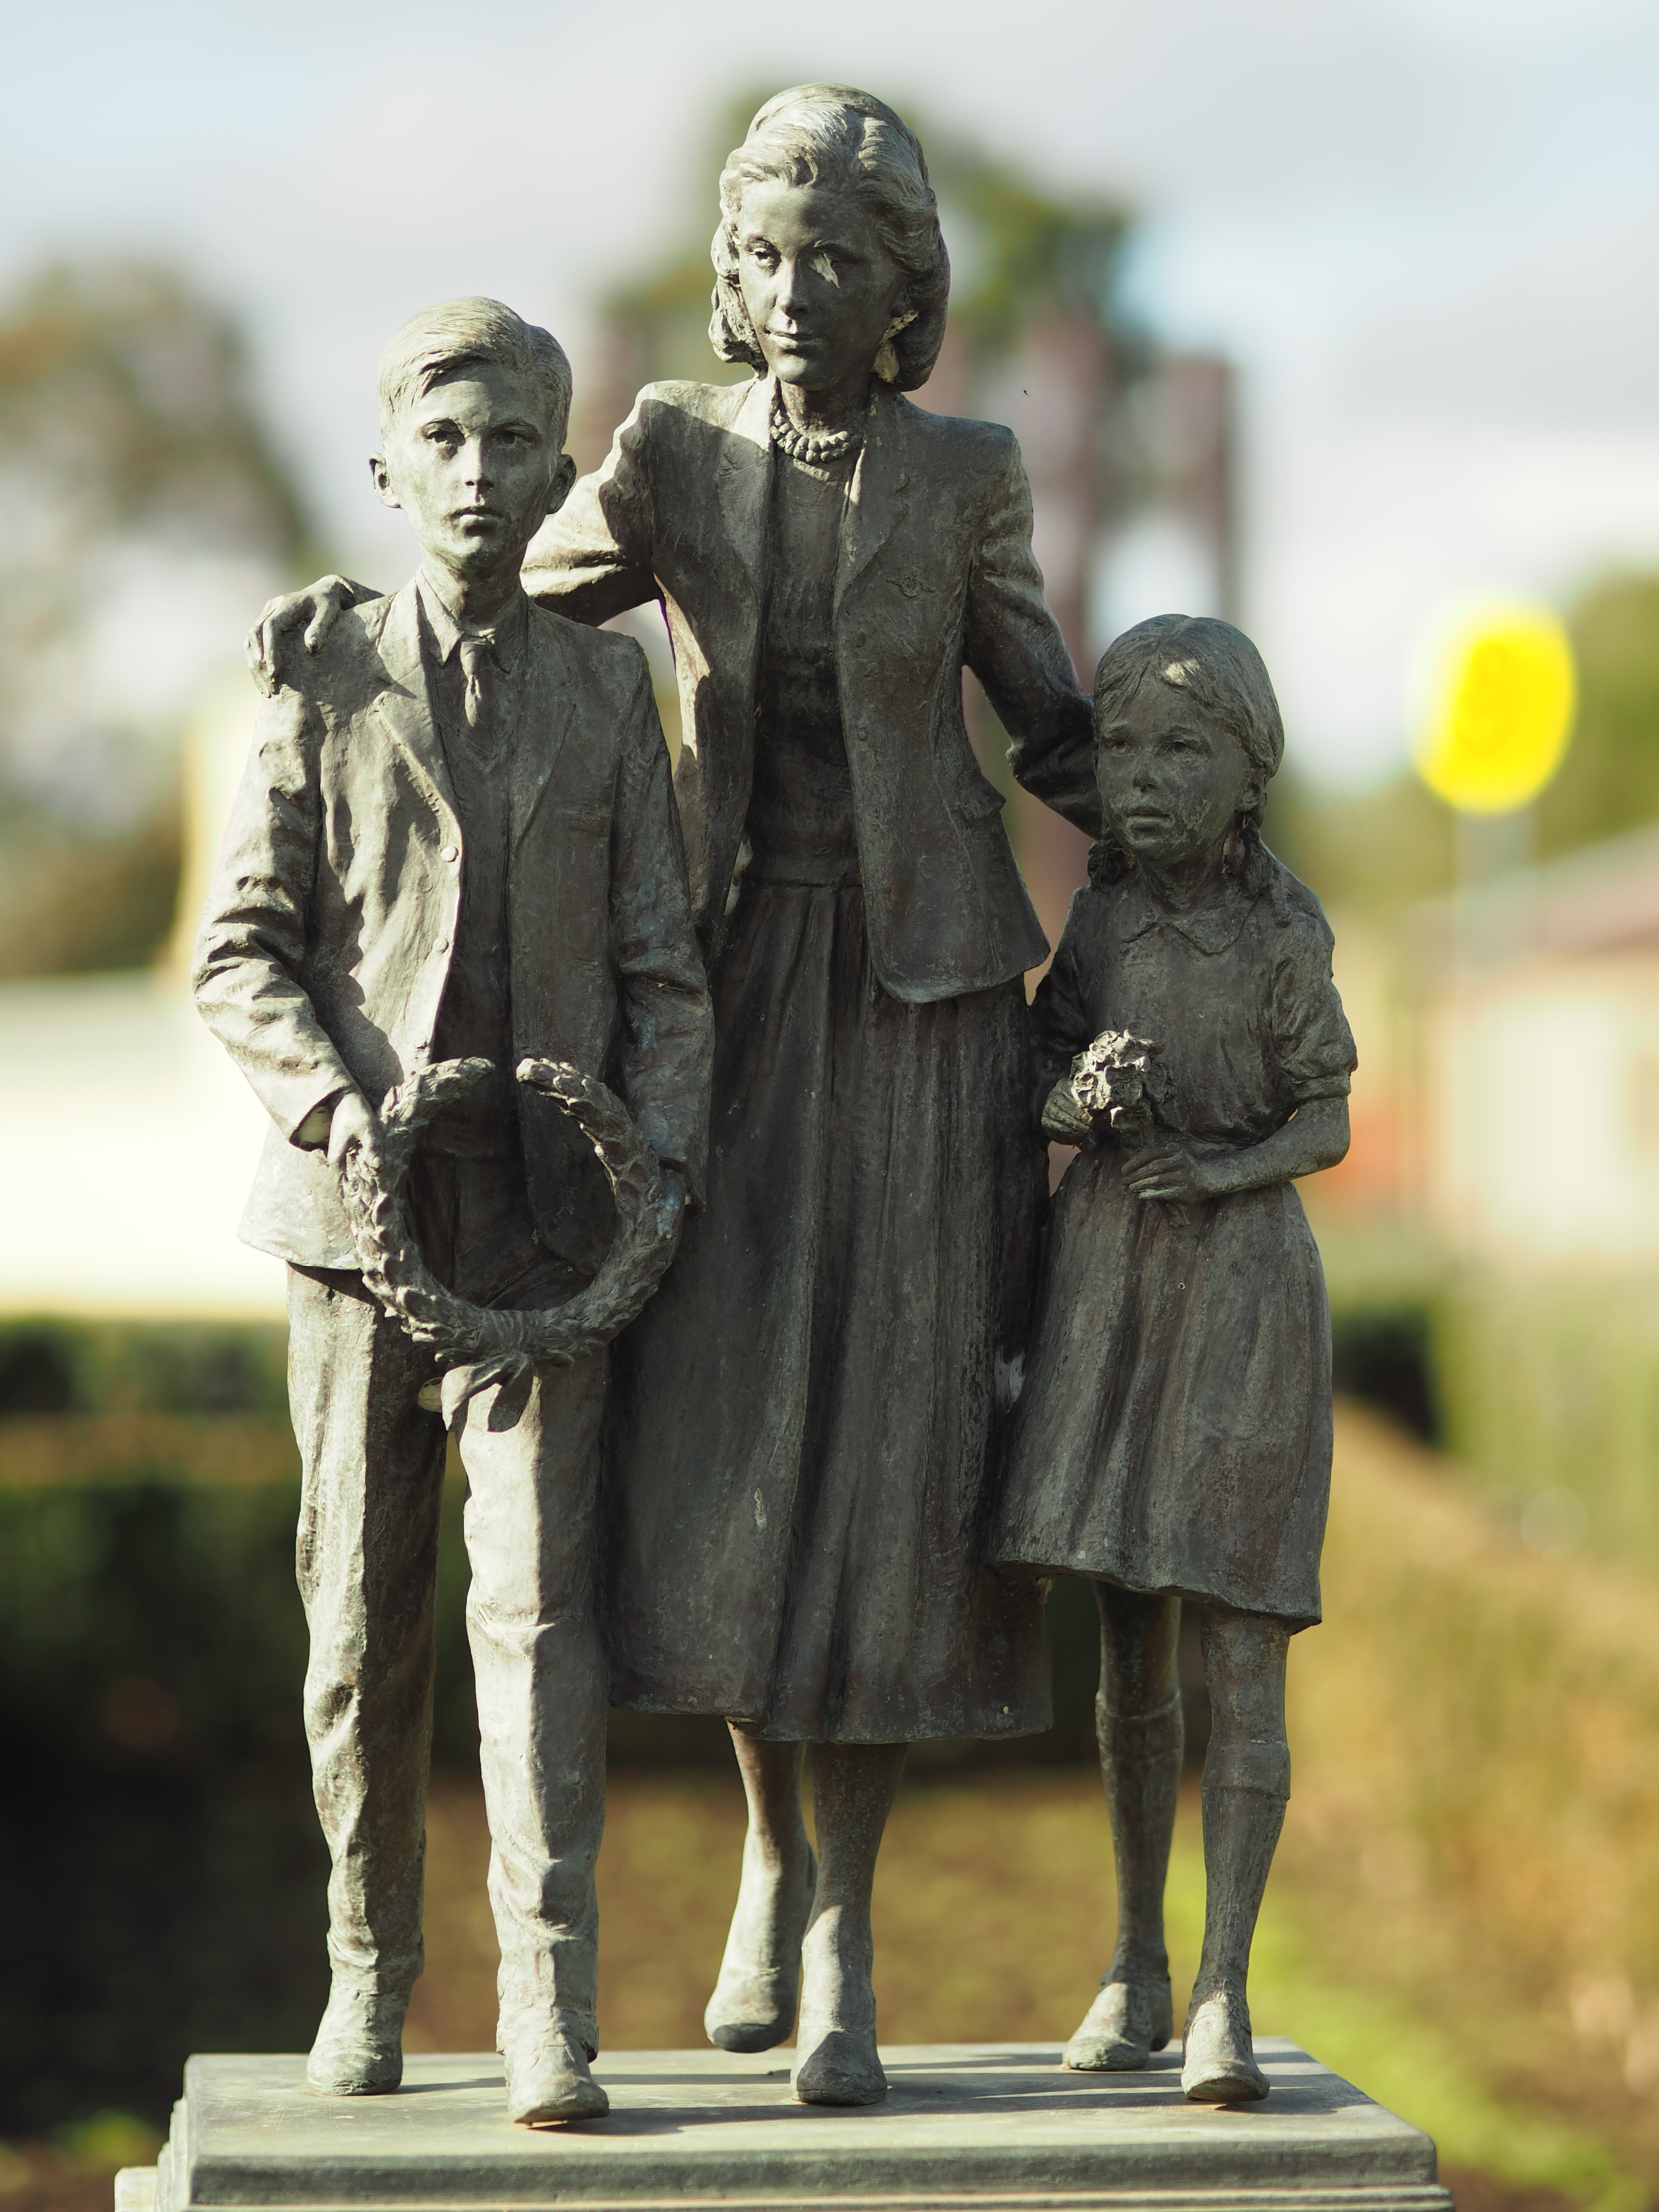
people, monument, statue, symbol, sculpture, memorial, war, family, art, remembrance, veteran, ancient history, human positions